Grete Jalk

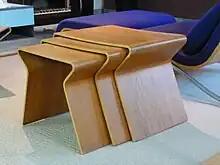
"GJ Table" (1963)

In 1953, Jalk opened her own design studio. Inspired by Alvar Aalto's laminated bent-plywood furniture and Charles Eames' moulded plywood designs, she began to develop her own boldly curved models. General interest in her unconventional models grew only slowly although they were sought after for exhibitions and collections. In 1963, the English newspaper Daily Mail launched a competition for a chair for a man and a chair for a woman. Despite the fact that Jalk won first prize with two different laminated armchairs, the He Chair and the She Chair, they never really came into production. Her associate, cabinetmaker and furniture manufacturer Poul Jeppesen, had made some prototypes but they were burnt in a fire, bringing the project to an end. In 2008, however, Lange Production began industrial production of the She Chair. This was not Jalk's last collaboration with Jeppesen, she built upon her work in laminated plywood furniture with the creation of the side chair of 1962.